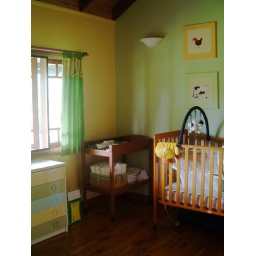
New green wall in baby's room October 2006